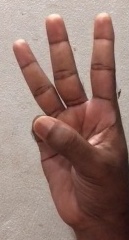
ASL sign: 6